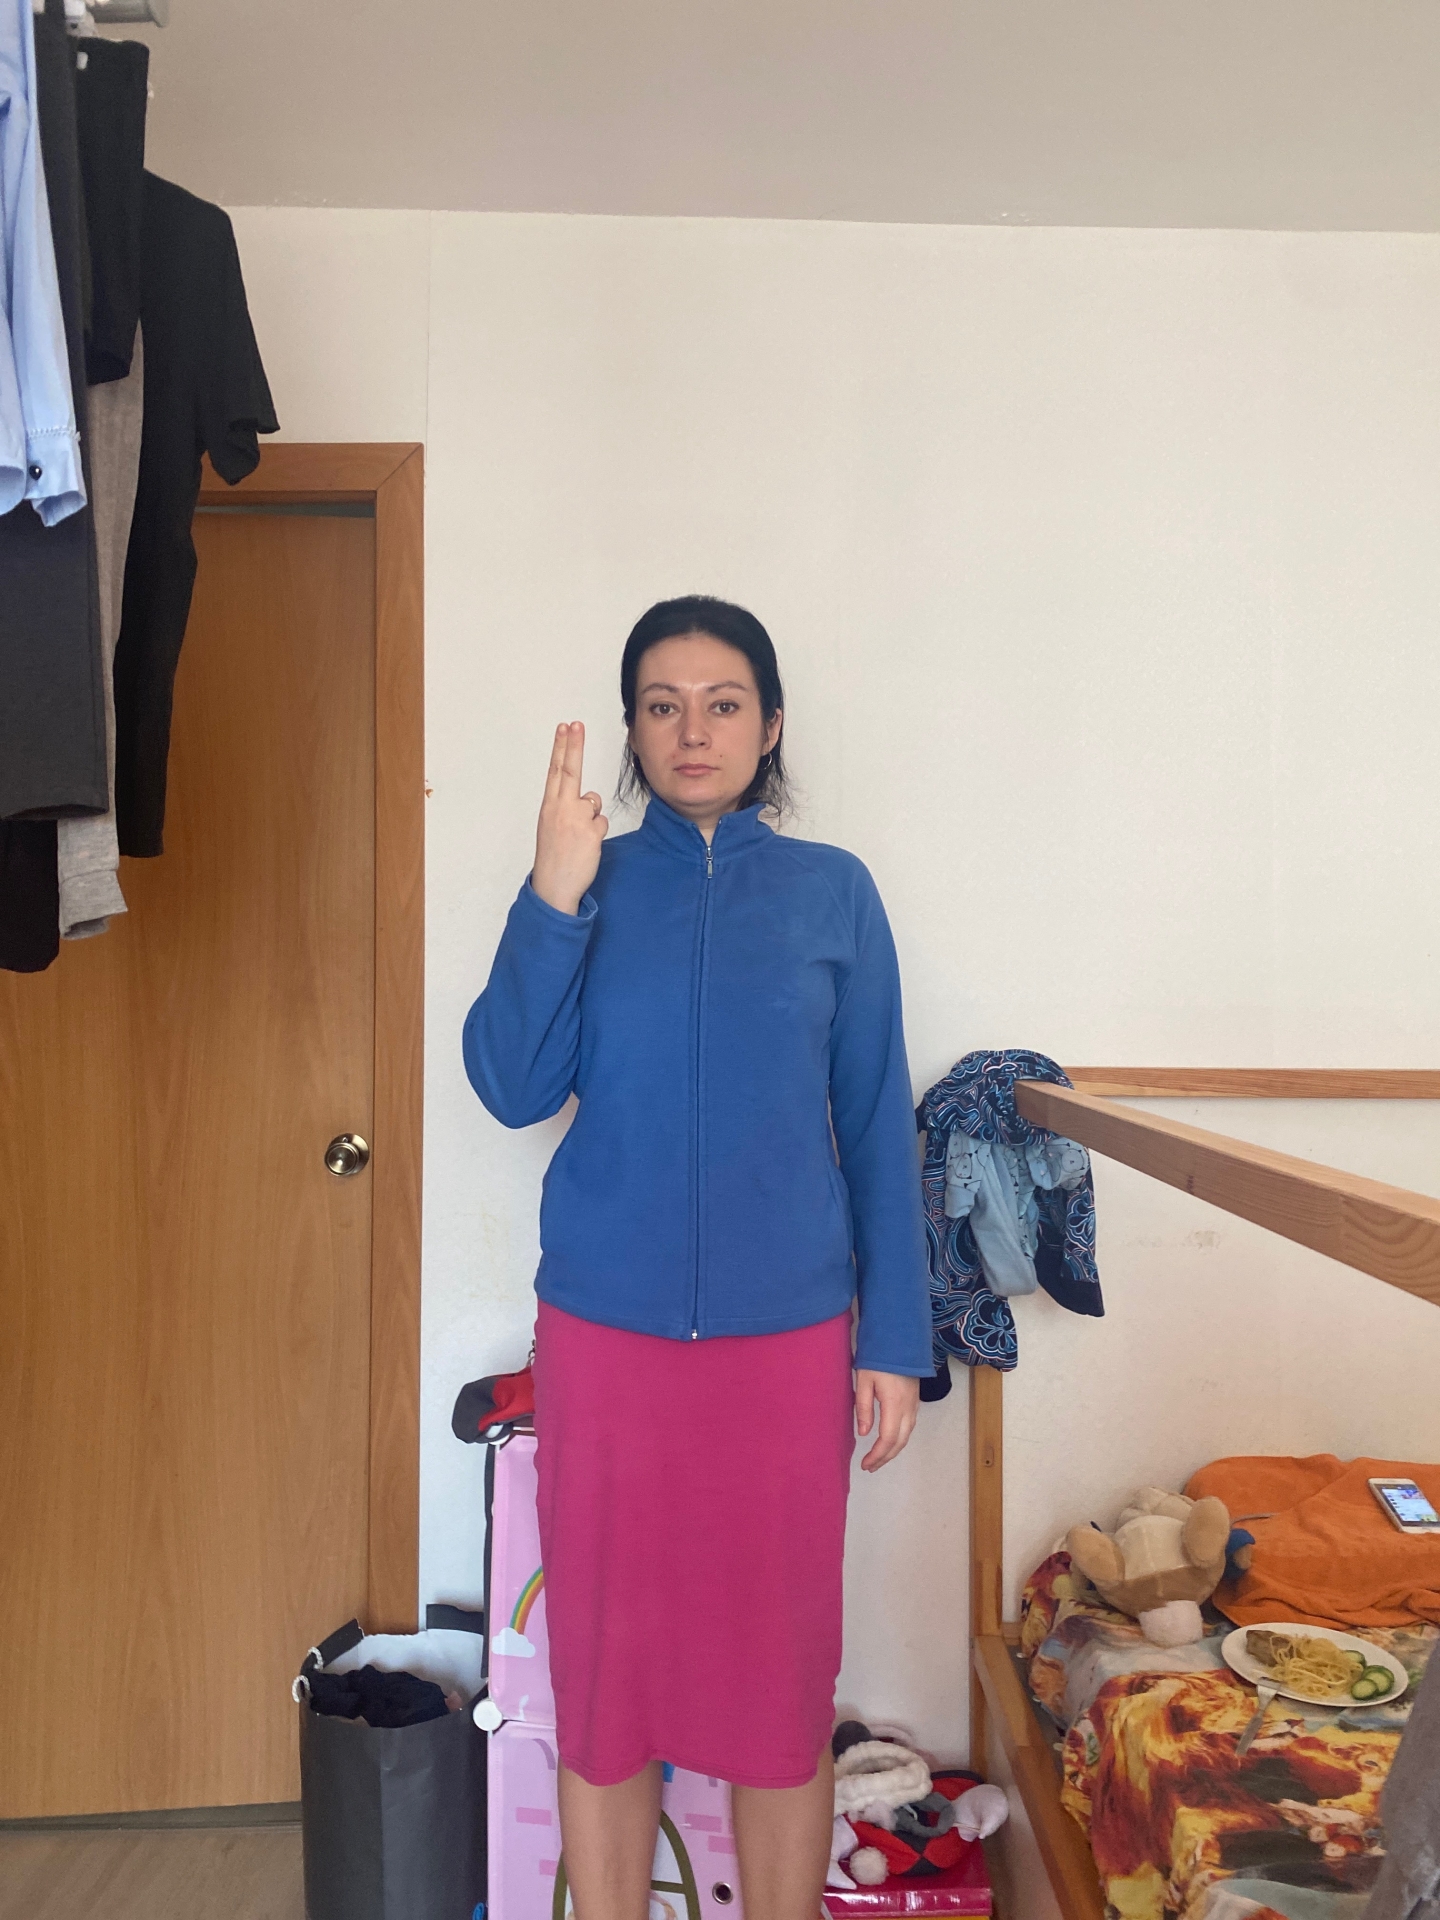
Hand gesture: two_up_inverted